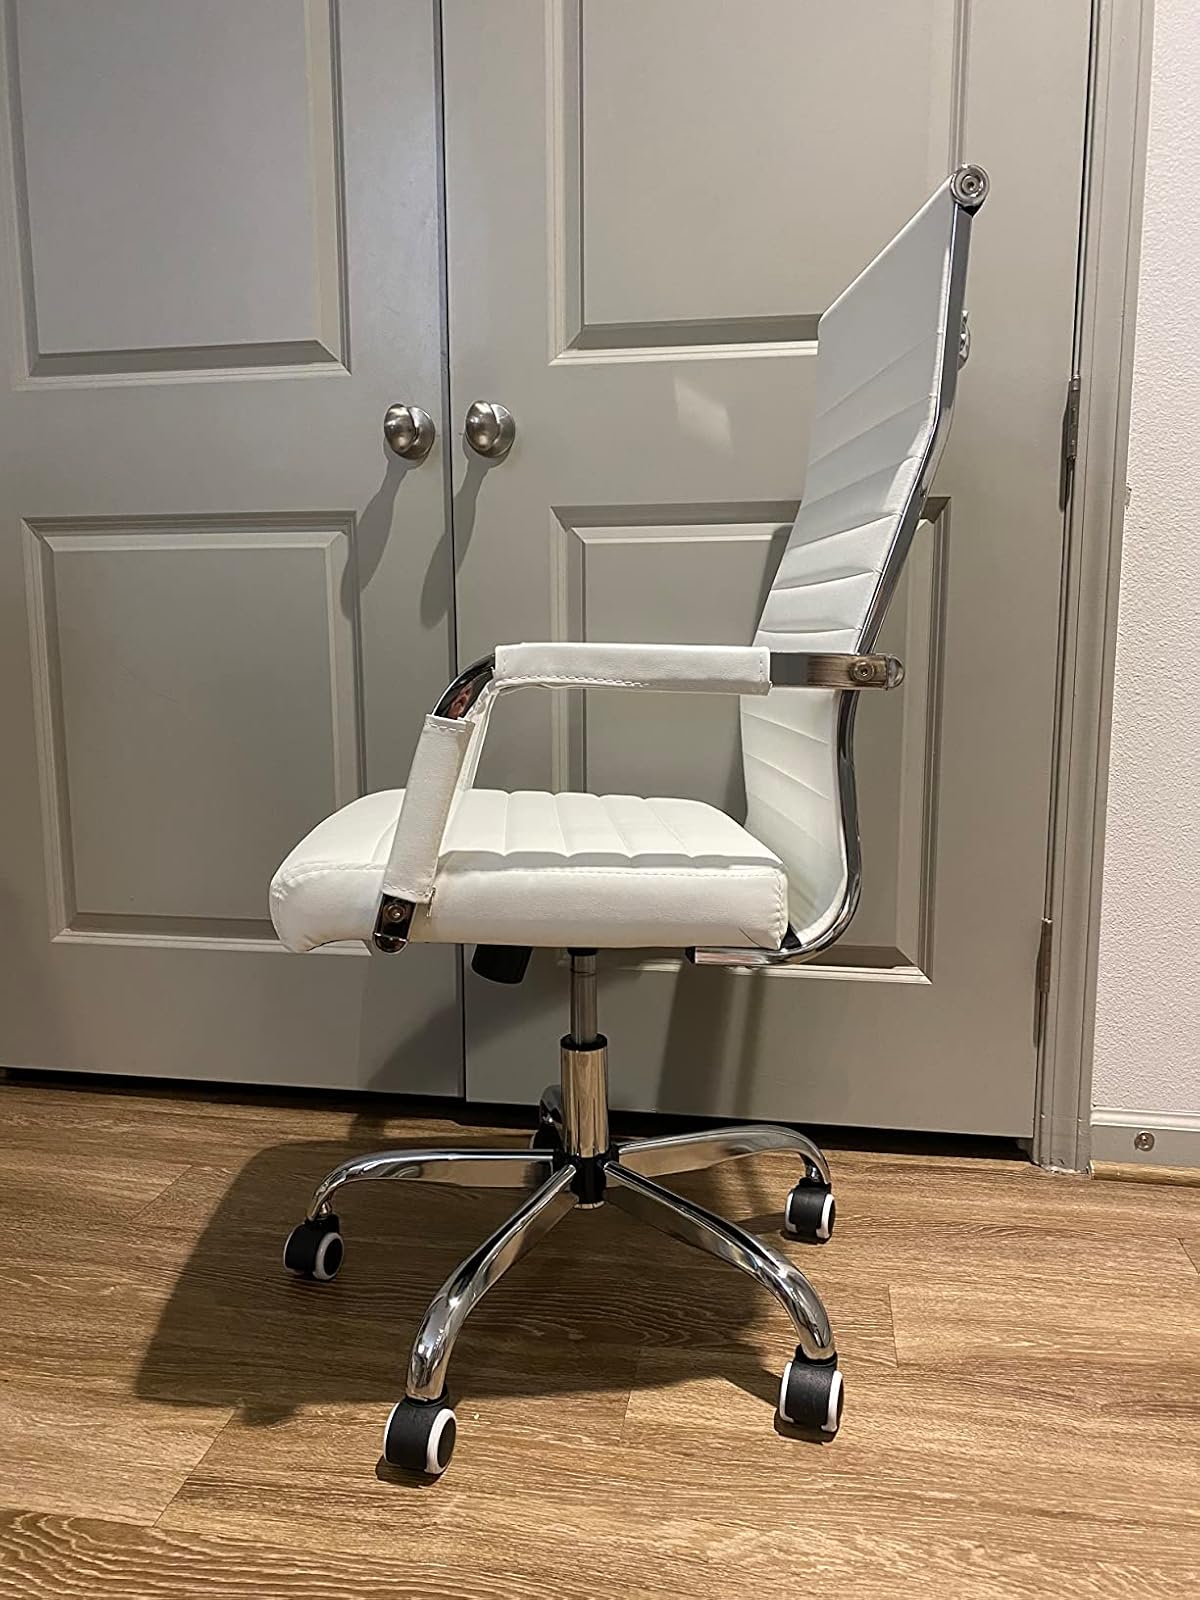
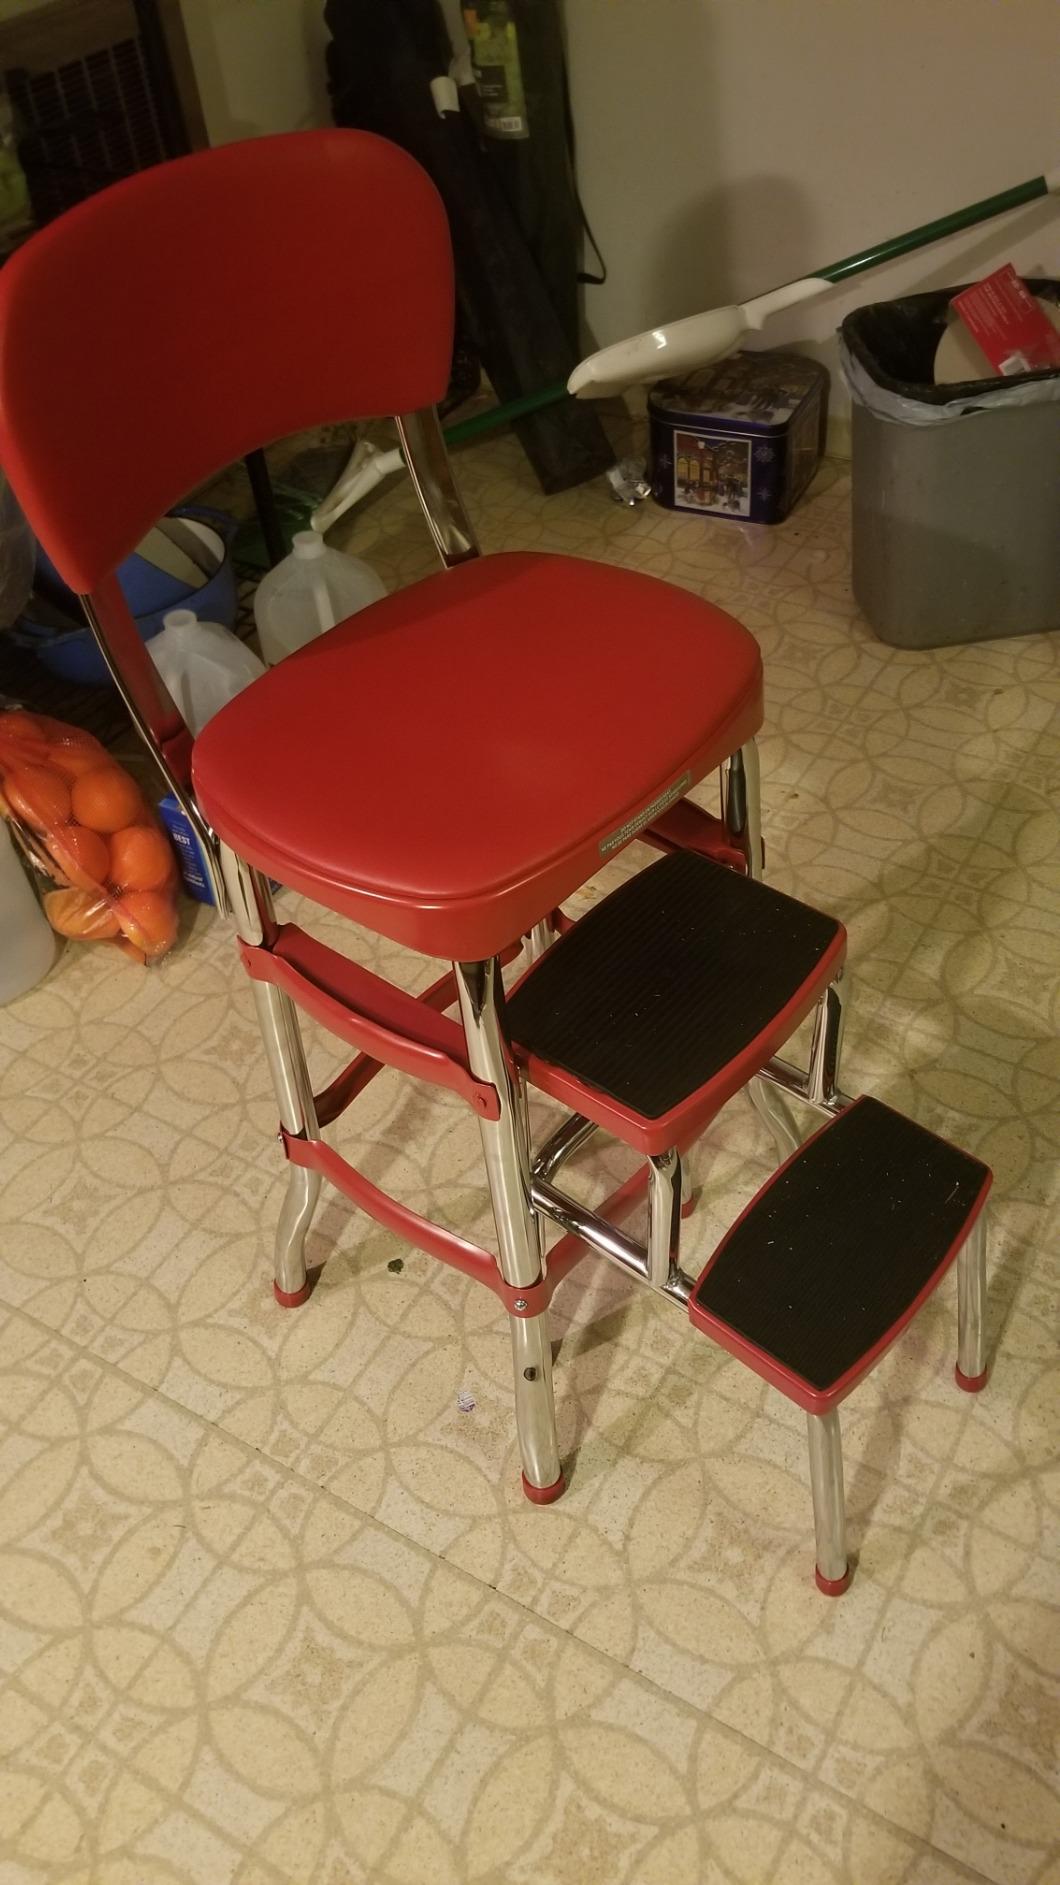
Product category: items_chair
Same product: no